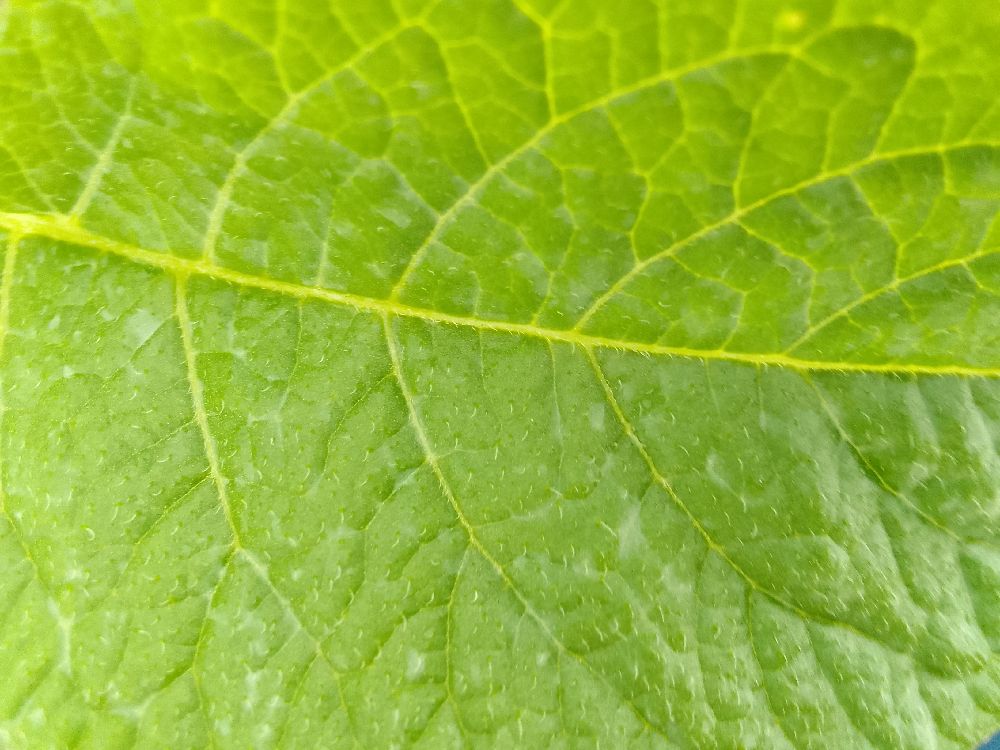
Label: Healthy